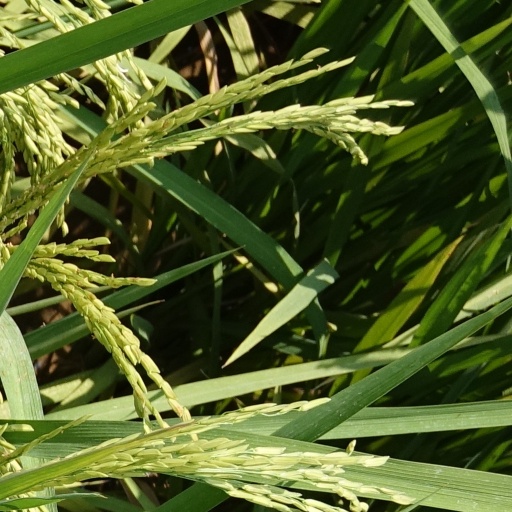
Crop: rice